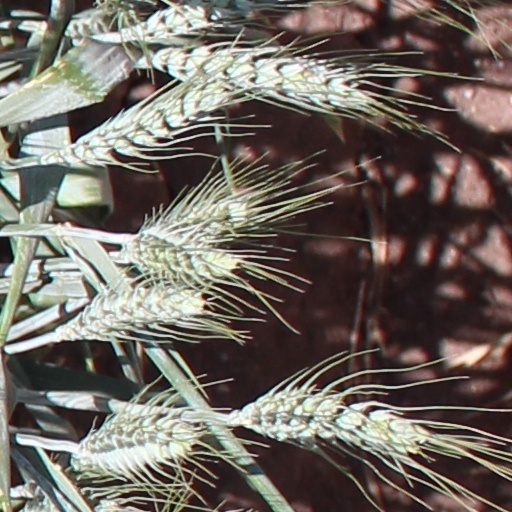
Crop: wheat